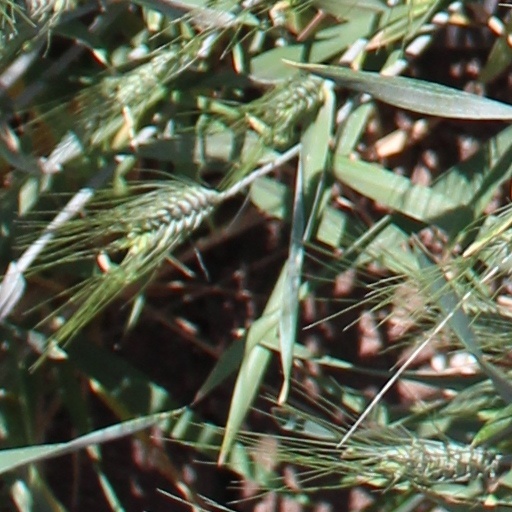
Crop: wheat